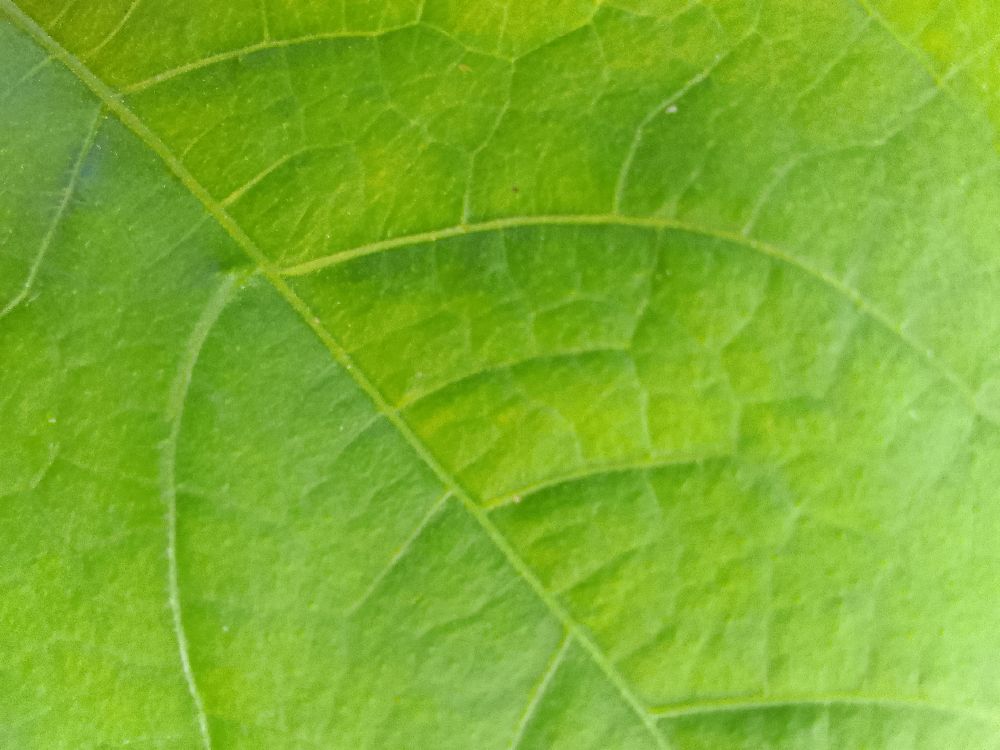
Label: healthy